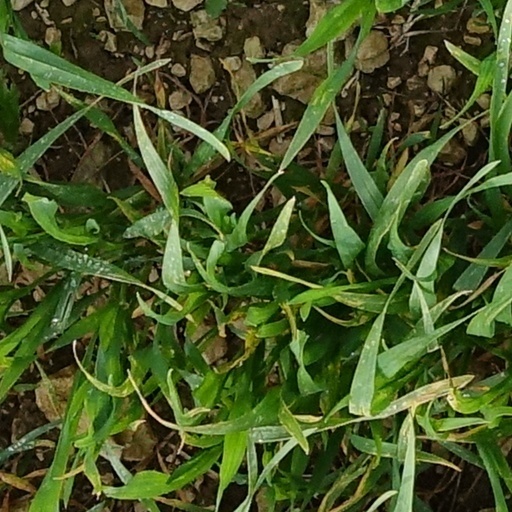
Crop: wheat